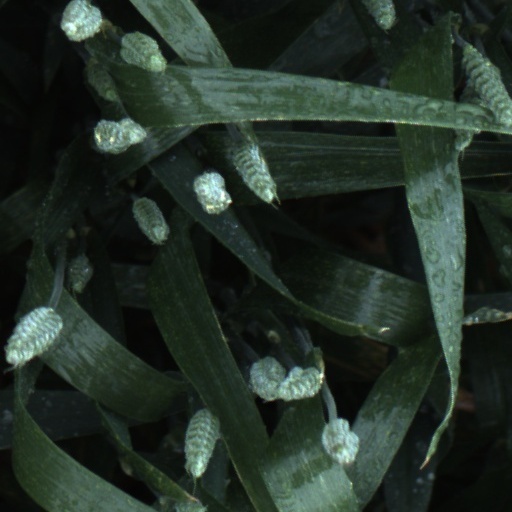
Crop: wheat